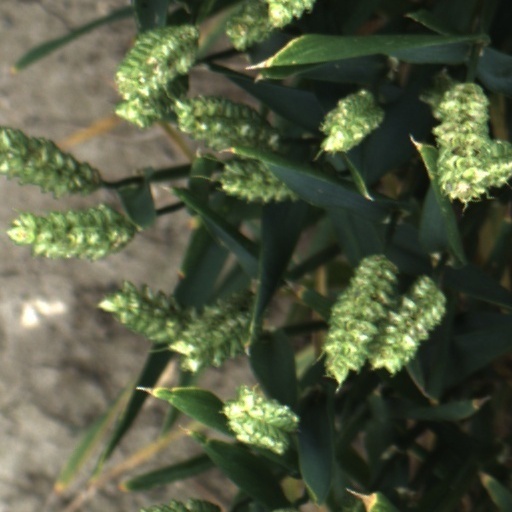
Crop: wheat